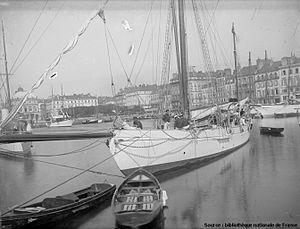
Photographie du bassin du commerce au Havre, au XIXe siècle. Titre(s)
Aujourd'hui l'histoire contemporaine de la ville du Havre est connue, notamment grâce au classement au patrimoine mondial de l'UNESCO du centre-ville, reconstruit après avoir été réduit en un tas de gravas la nuit du 5 septembre 1944.
Le caféier vient de la province de Kaffa, en Éthiopie. Sa culture se répand dans l'Arabie voisine, où sa popularité a profité de la prohibition de l'alcool par l'islam. Appelé K'hawah, qui signifie « revigorant », sa rareté l'a rendu très cher en Europe jusqu'au premier tiers du XVIIIᵉ siècle. Puis sa culture déferle en quatre vagues, Java des années 1720, La Réunion des années 1730-1740, le Suriname des années 1750-1770 et Saint-Domingue des années 1770-1780.